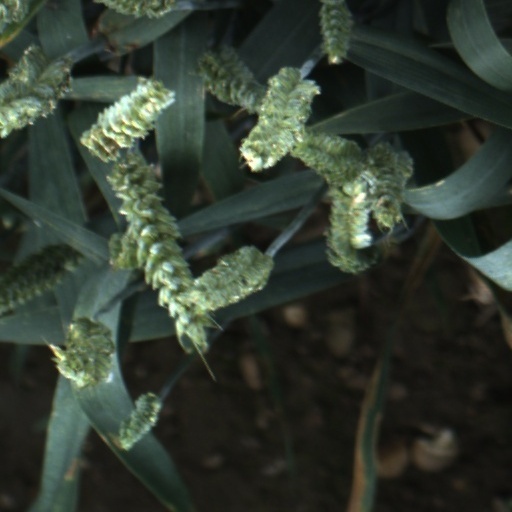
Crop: wheat